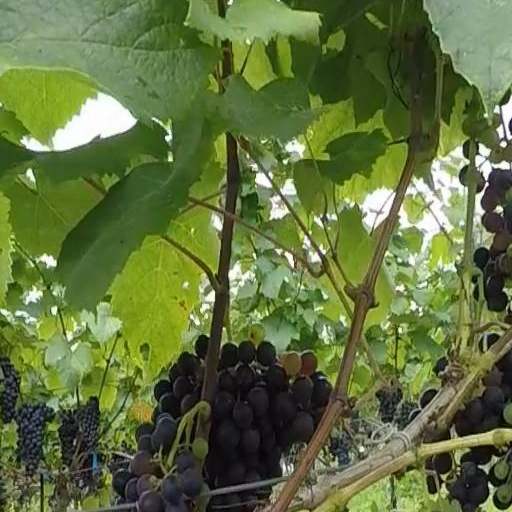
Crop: grape